Funny Cide

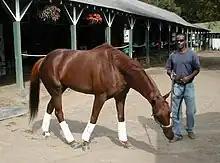
Funny Cide with his hotwalker, Raunie Hart (who was there from the start)

On April 30, Funny Cide broke his losing streak by taking the Kings Point Handicap for state-breds at Aqueduct. Funny Cide took the early lead but dropped into second coming into the stretch. Migliore hit him with the stick, which Funny Cide resented. "I turned my stick over and hit him with it before he was ready," said Migliore. "I kind of took him out of his game. My little bit of worry almost cost us. I should have been more confident." He followed this with a third-place finish in the William Donald Schaefer Handicap at Pimlico.